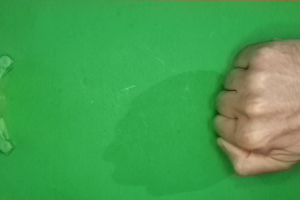
Label: rock